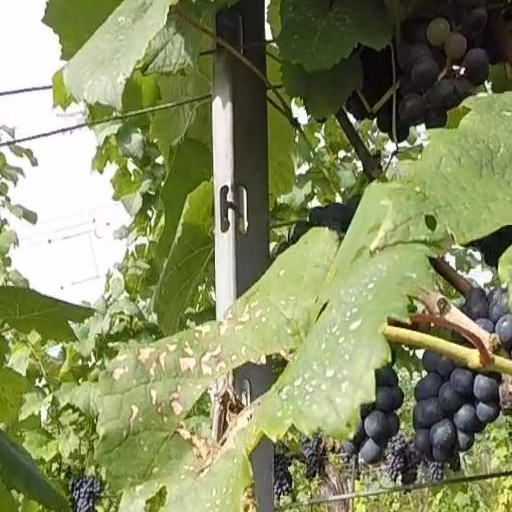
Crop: grape